Dodge Caravan

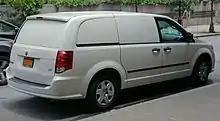
2012 Ram C/V Tradesman

A small 2017 model year update was applied to SE, SE Plus, SXT, and GT (replacing the R/T) models. The 6.5-inch Touchscreen (Radio 430 and 430 NAV) became standard equipment with rear-view cameras on all models. (Navigation is standard on GT and optional on SXT.) The GT model also included monochromatic exterior and premium leather interior with red accent stitching